Culture of Artsakh

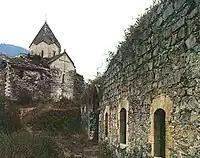
Yerits Mankants Abbey (built around 1691)

The description of St. Mesrob Mashtots' journey to Artsakh and the neighboring province of Utik is a focal point of several chapters of the "History of Aghvank" (Armenian: Պատմություն Աղվանից) written in the 7th century by one of Artsakh's most prominent natives—Armenian historian Movses Kaghankatvatsi (Armenian: Մովսես Կաղանկատվացի).